Melis Gülcan

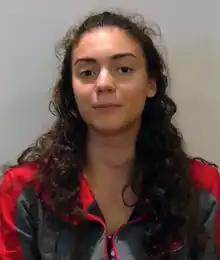
Gülcan in 2018

Melis Gülcan (born 28 May 1996) is a Turkish female basketball player. The national plays Small forward.